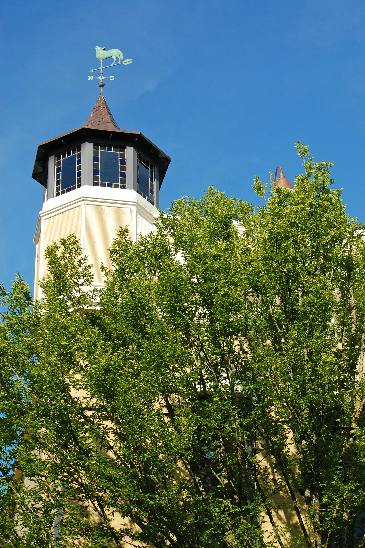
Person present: No